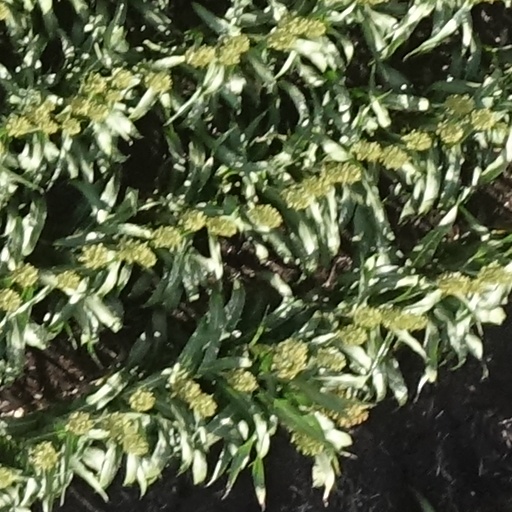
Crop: sorghum